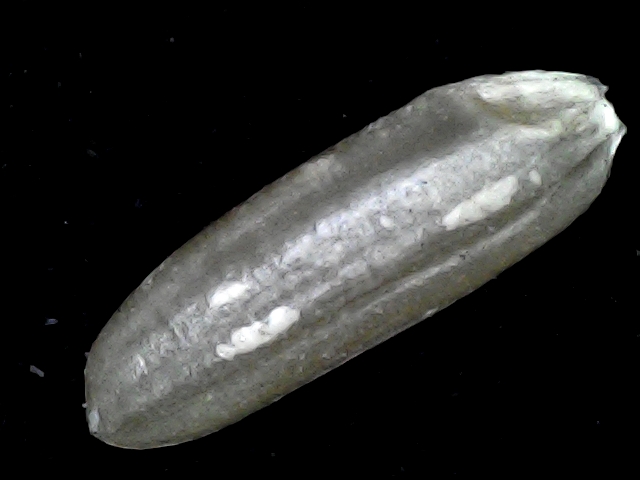
Rice variety: BD72